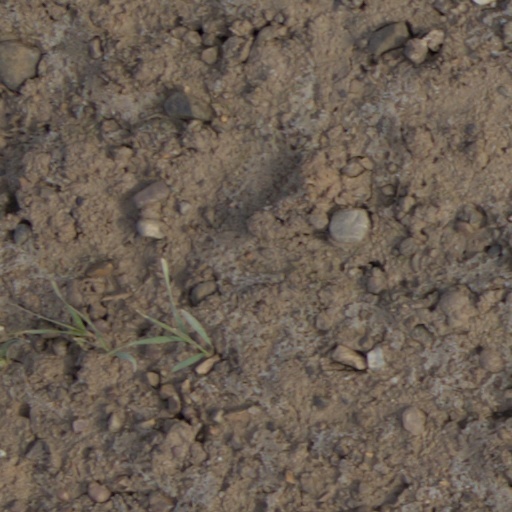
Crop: wheat